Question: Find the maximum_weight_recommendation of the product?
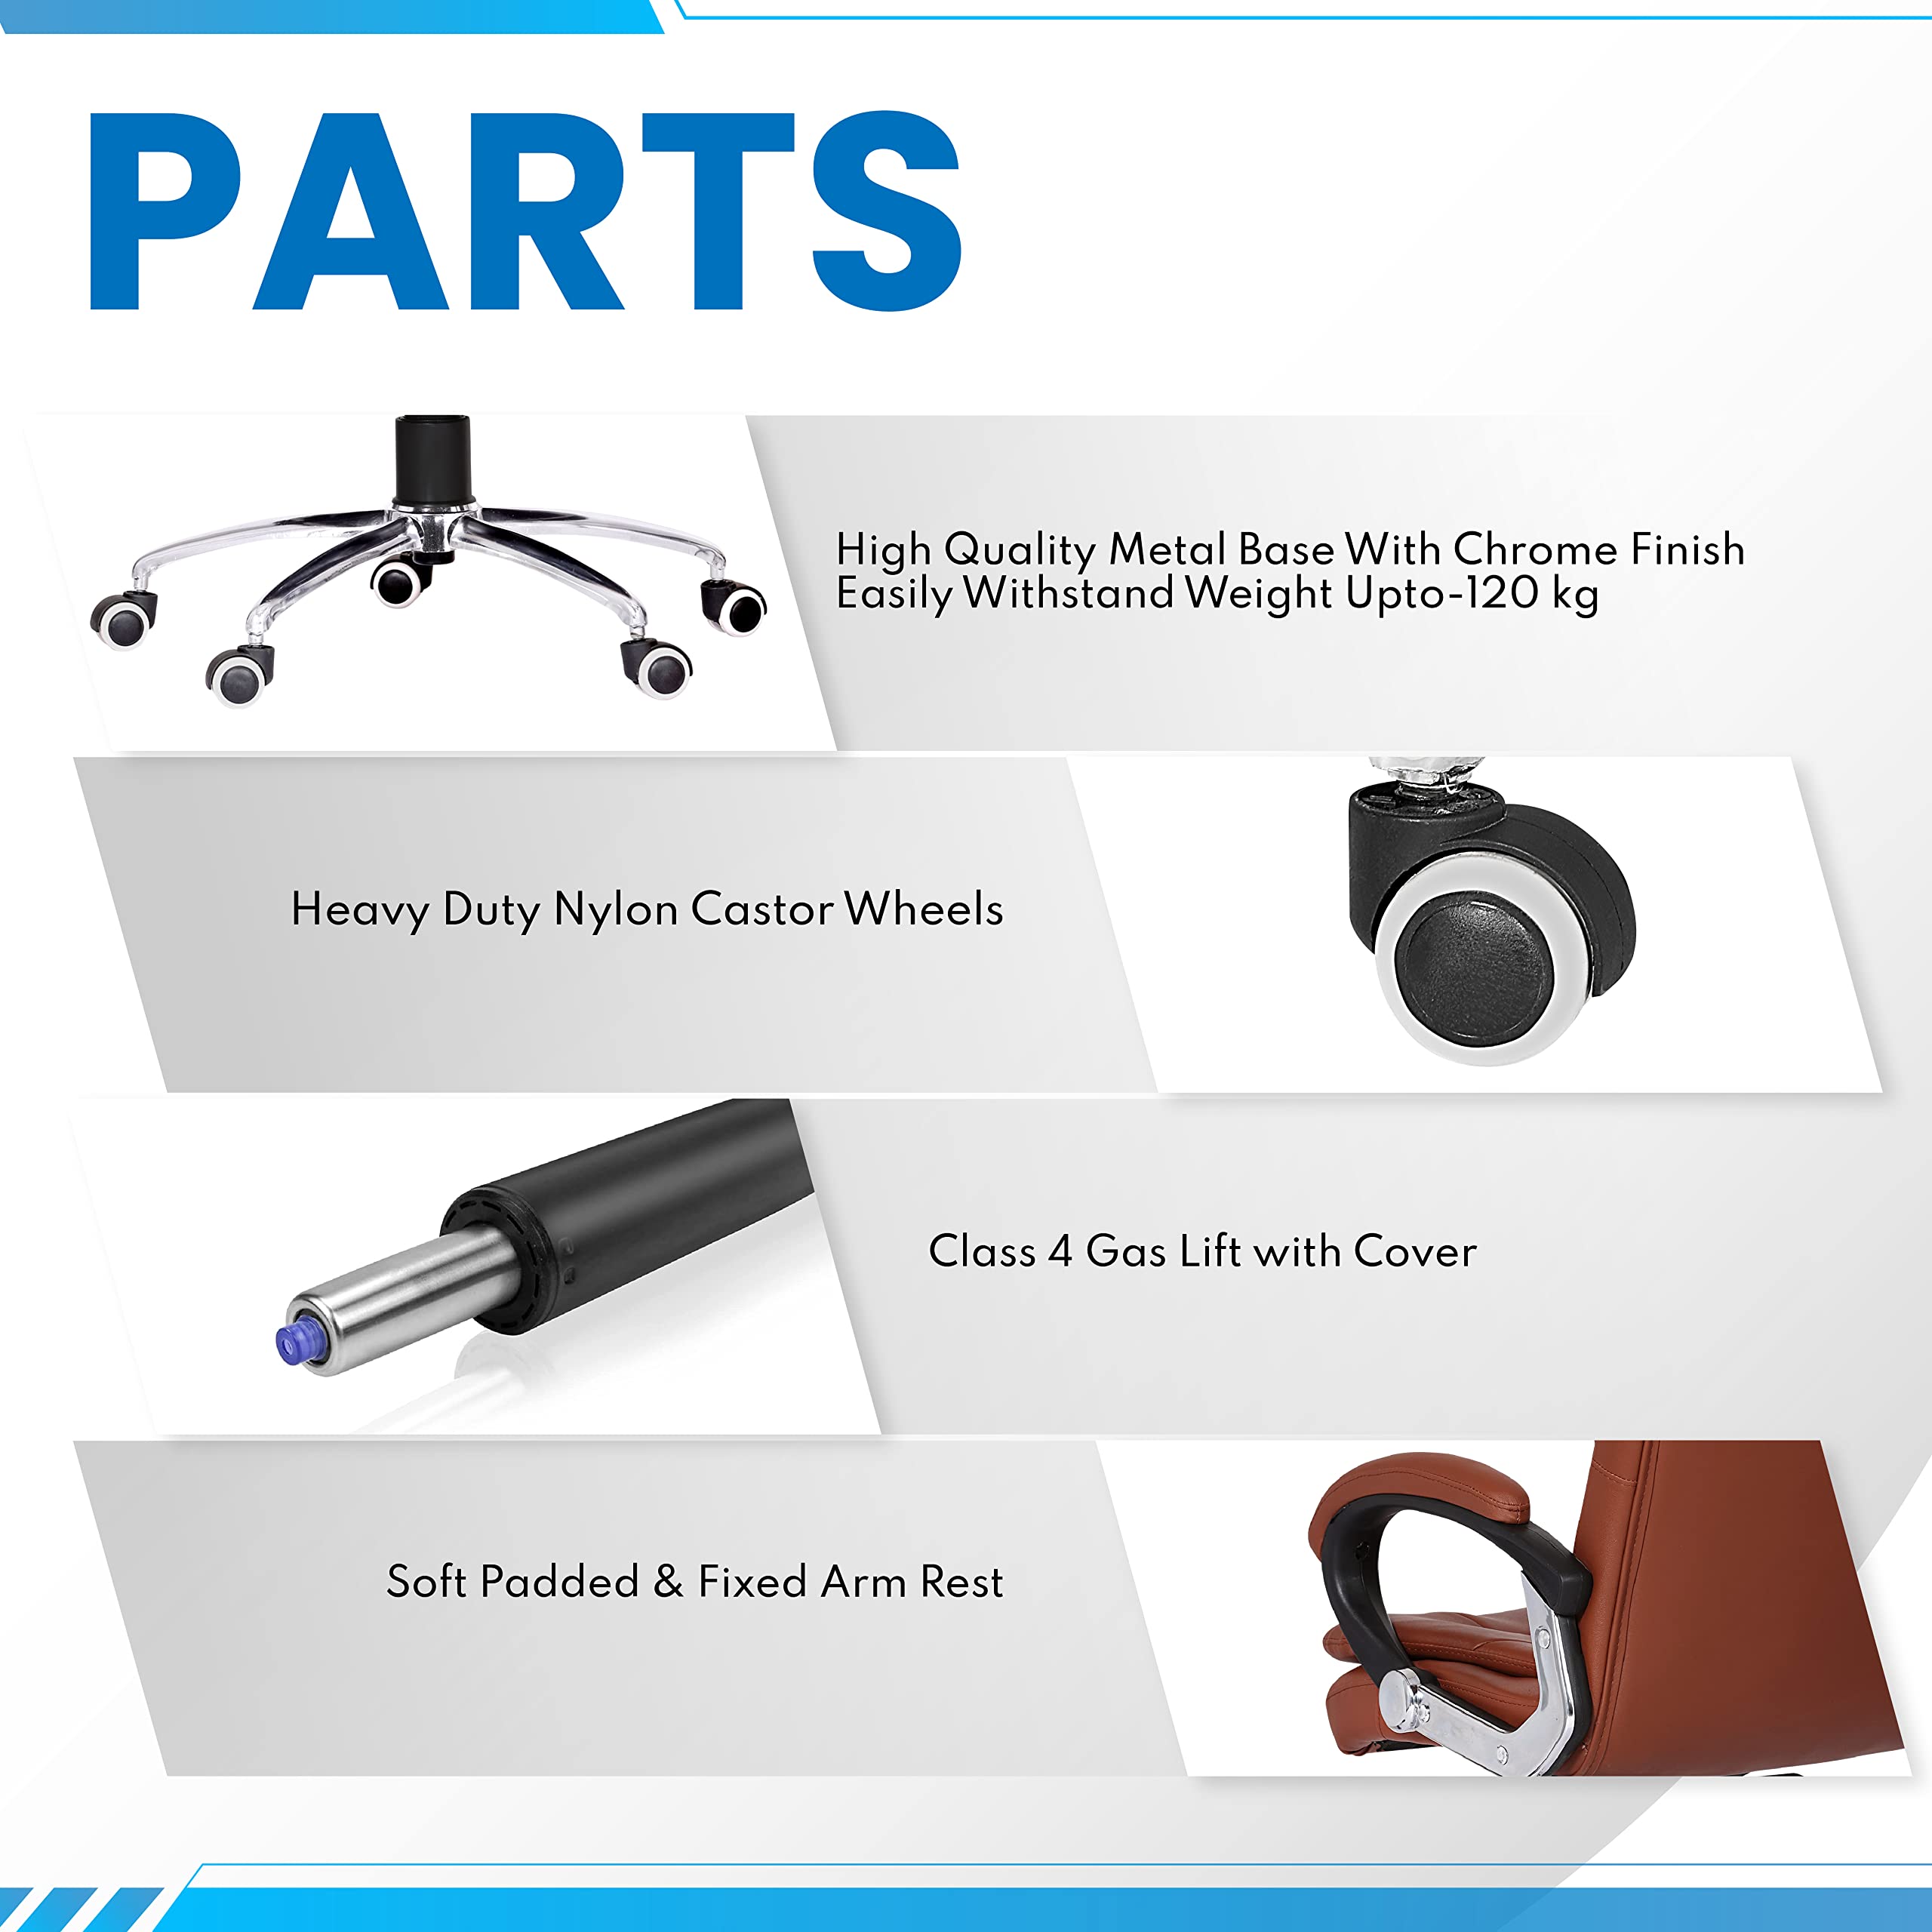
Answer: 120 kilogram